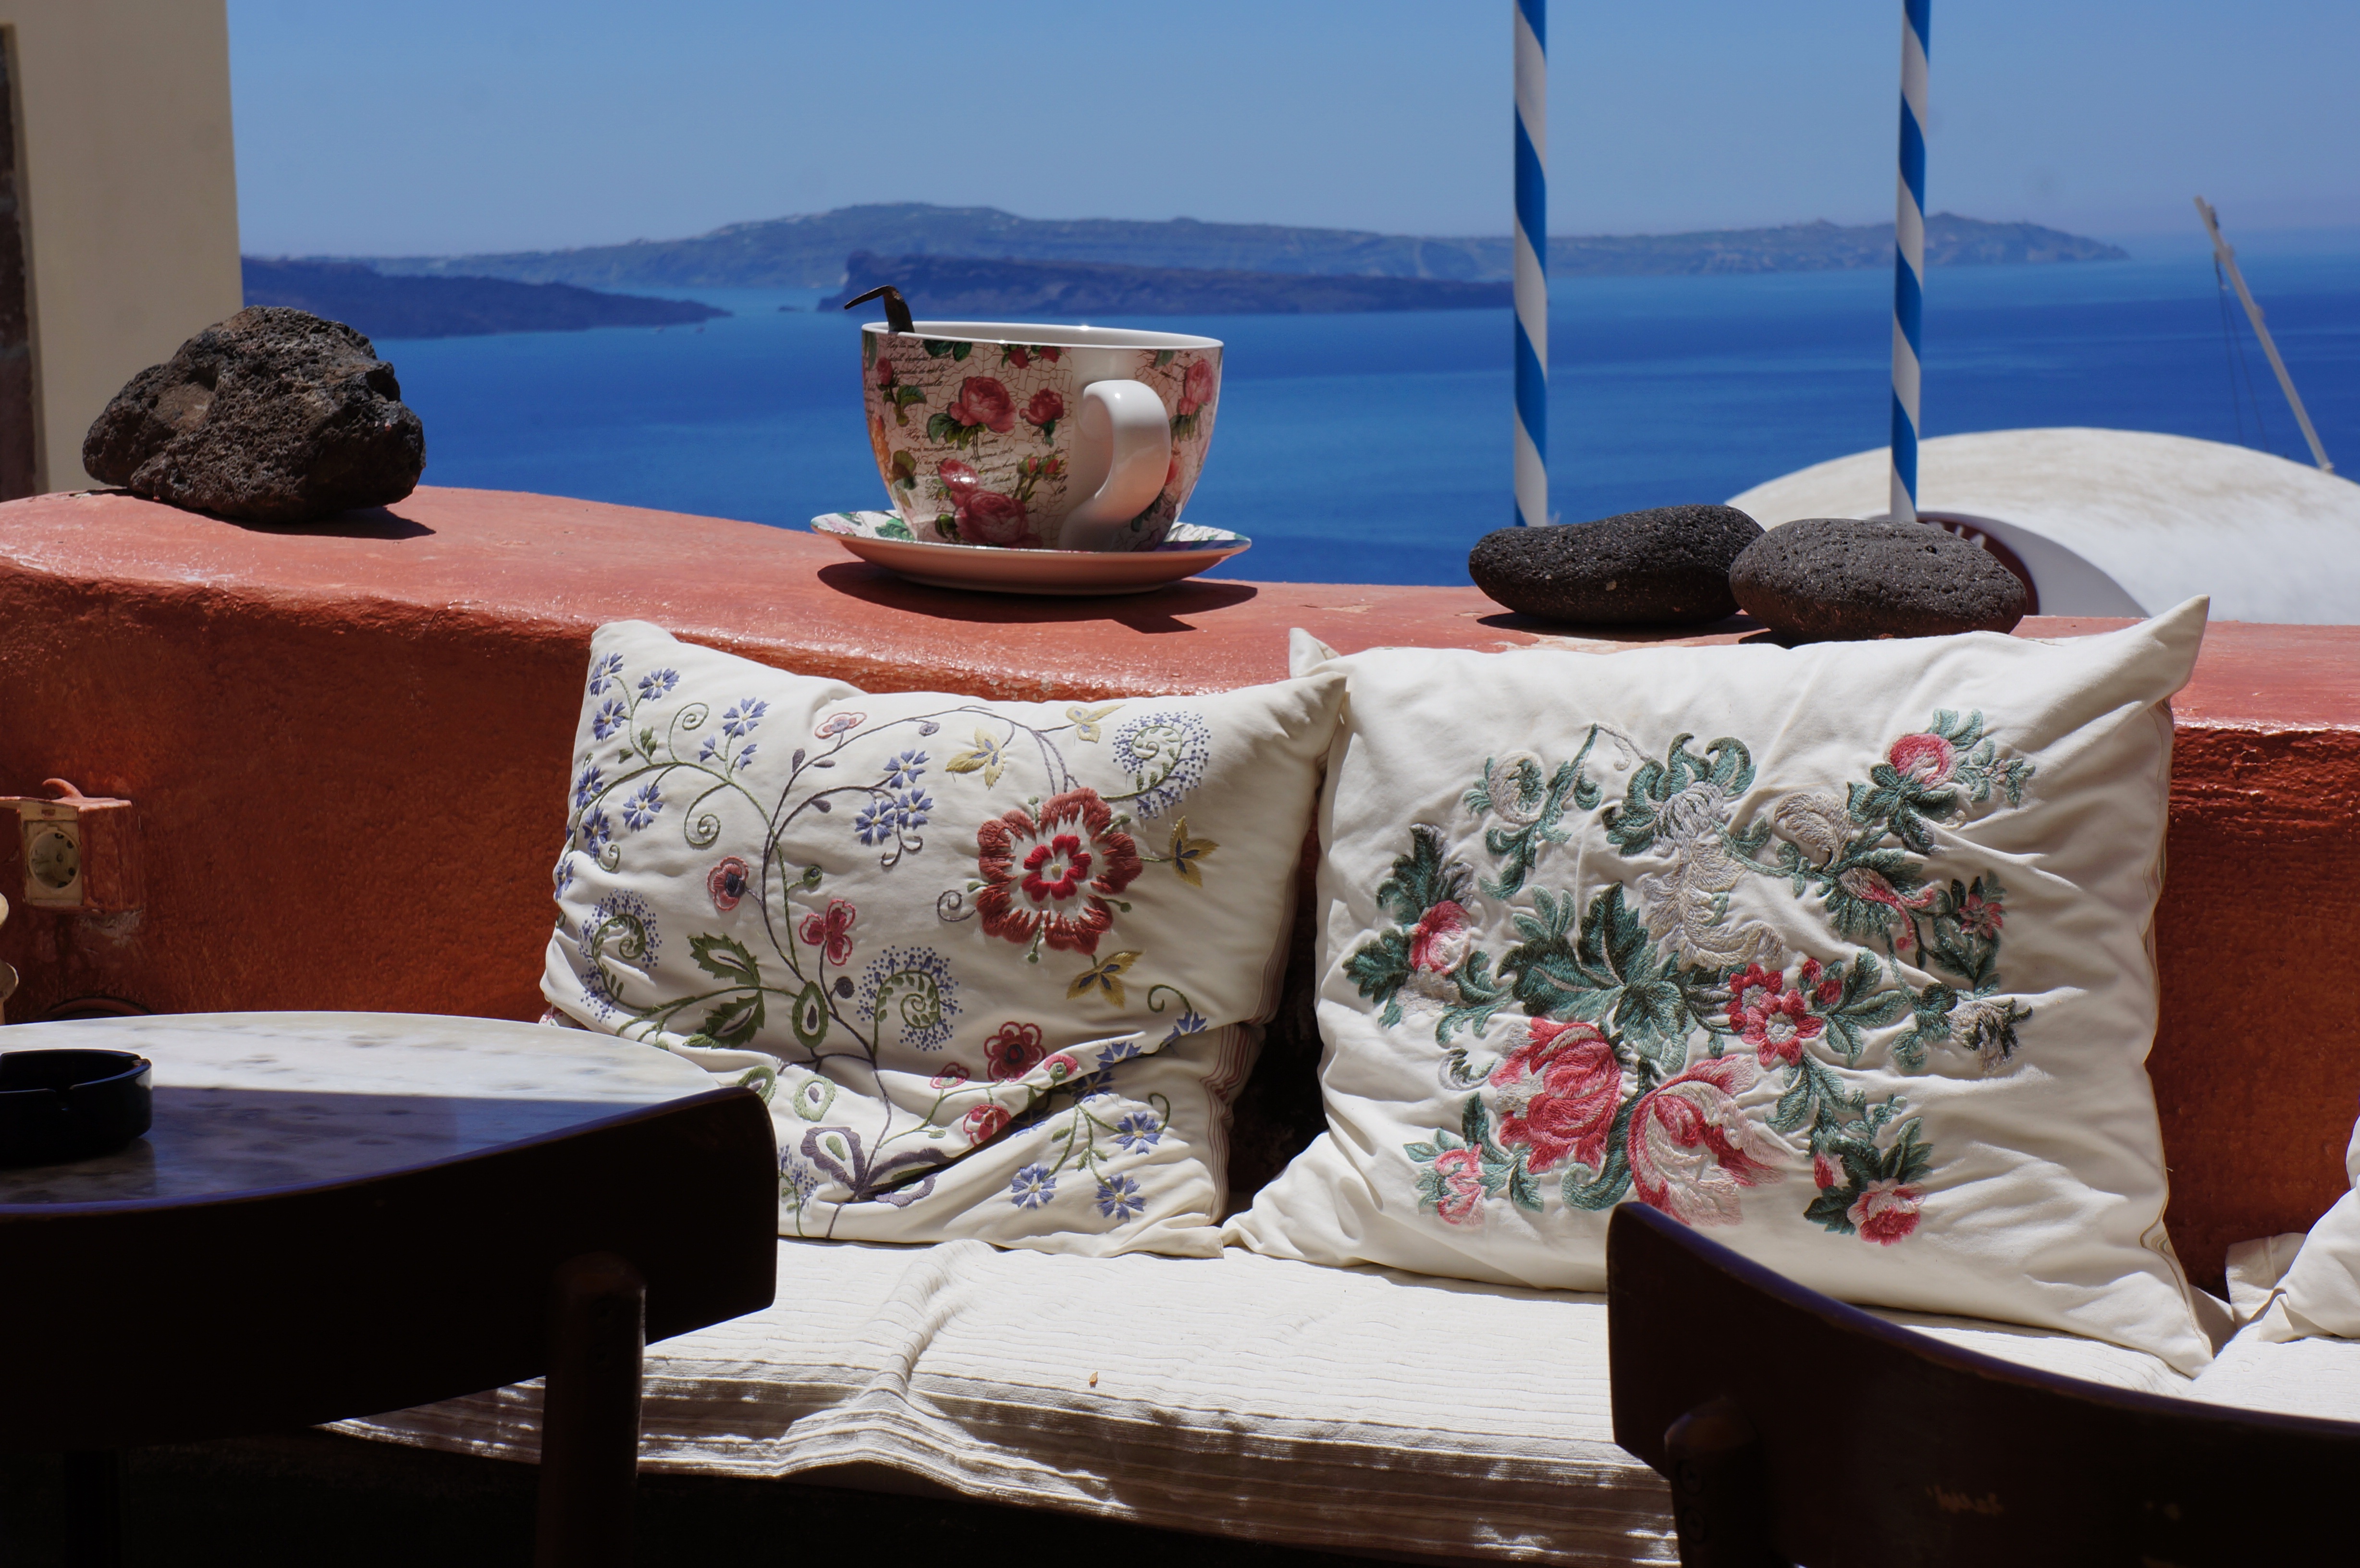
restaurant, vacation, europe, greek, mediterranean, holiday, furniture, art, hotel, resort